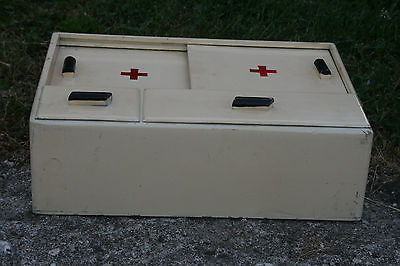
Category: cabinet